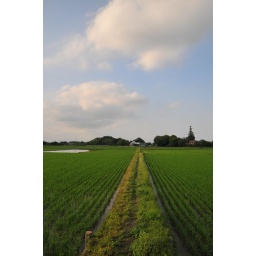
Rice field and sky in evening time